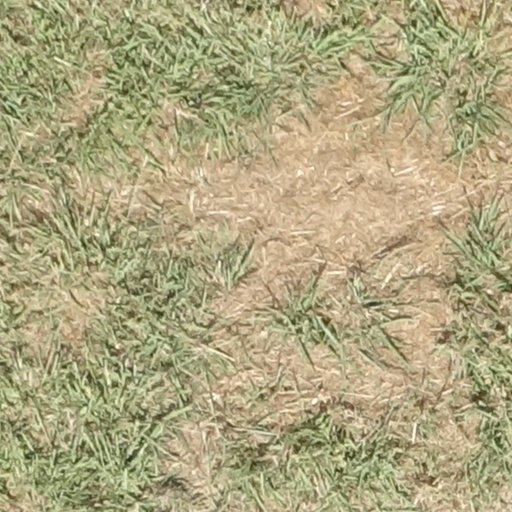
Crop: sorghum